Whale barnacle

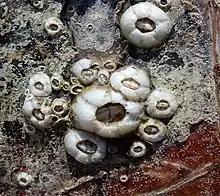
The turtle barnacle "Chelonibia testudinaria" on a loggerhead sea turtle

Whale barnacles may have originated from the turtle barnacles (Chelonibiidae)—which attach to turtles, sirenians, and crabs—as a group that changed its specialization to baleen whales. Turtle barnacles are known from before the Early Tertiary which ended 23 million years ago (mya), and whale barnacles probably diverged in the Late Pliocene 3.5 to 3 mya. "Chelonibia testudinaria" turtle barnacle remains from the Pliocene of Italy seemed to have been associated with right whales ("Balaena" spp.), and could represent a transitional phase; the lack of competing barnacle species and the softer skin compared to the turtle carapace may have led to a divergence and a dispersal. Since whale barnacles are monophyletic (the family contains a common ancestor and all its descendants), this dispersal only successfully occurred once. Since whale barnacles may become detached from their hosts along migration routes and at breeding grounds, their remains on the seabed are used as indicators of ancient whale distribution and migratory habits, similar to the function of trace fossils.